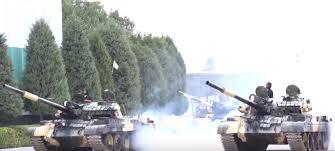
Label: T-62